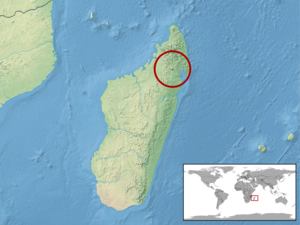
Paracontias vermisaurus est une espèce de sauriens de la famille des Scincidae.